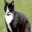
Label: cat